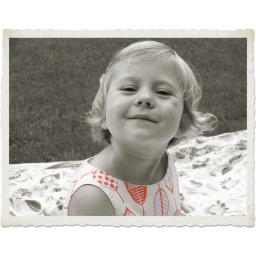
Courtney's goose in black white and color